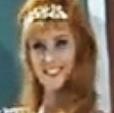
Age: 19